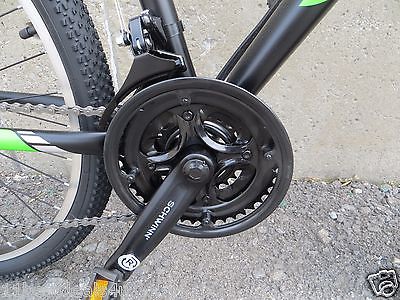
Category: bicycle